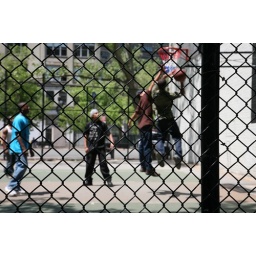
i know i should be in manual for sports but i dont mind the auto fixed on the fence in this shot.